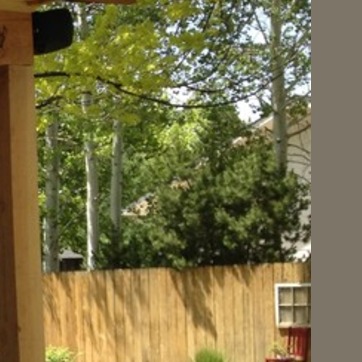
Material: foliage